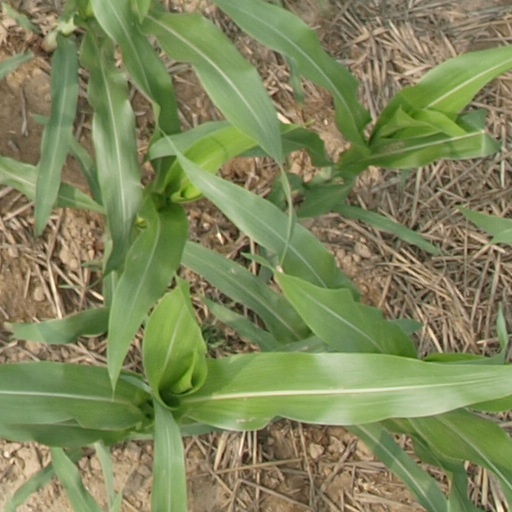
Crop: maize; corn